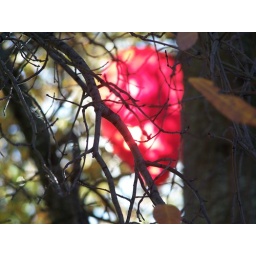
a red helium balloon stuck in a tree